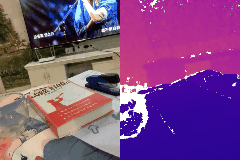
Label: book